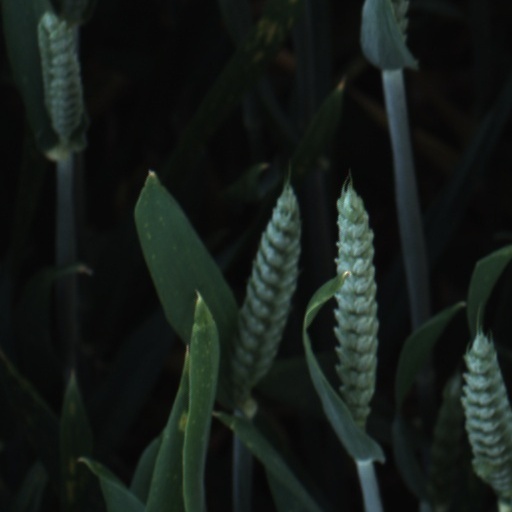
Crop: wheat